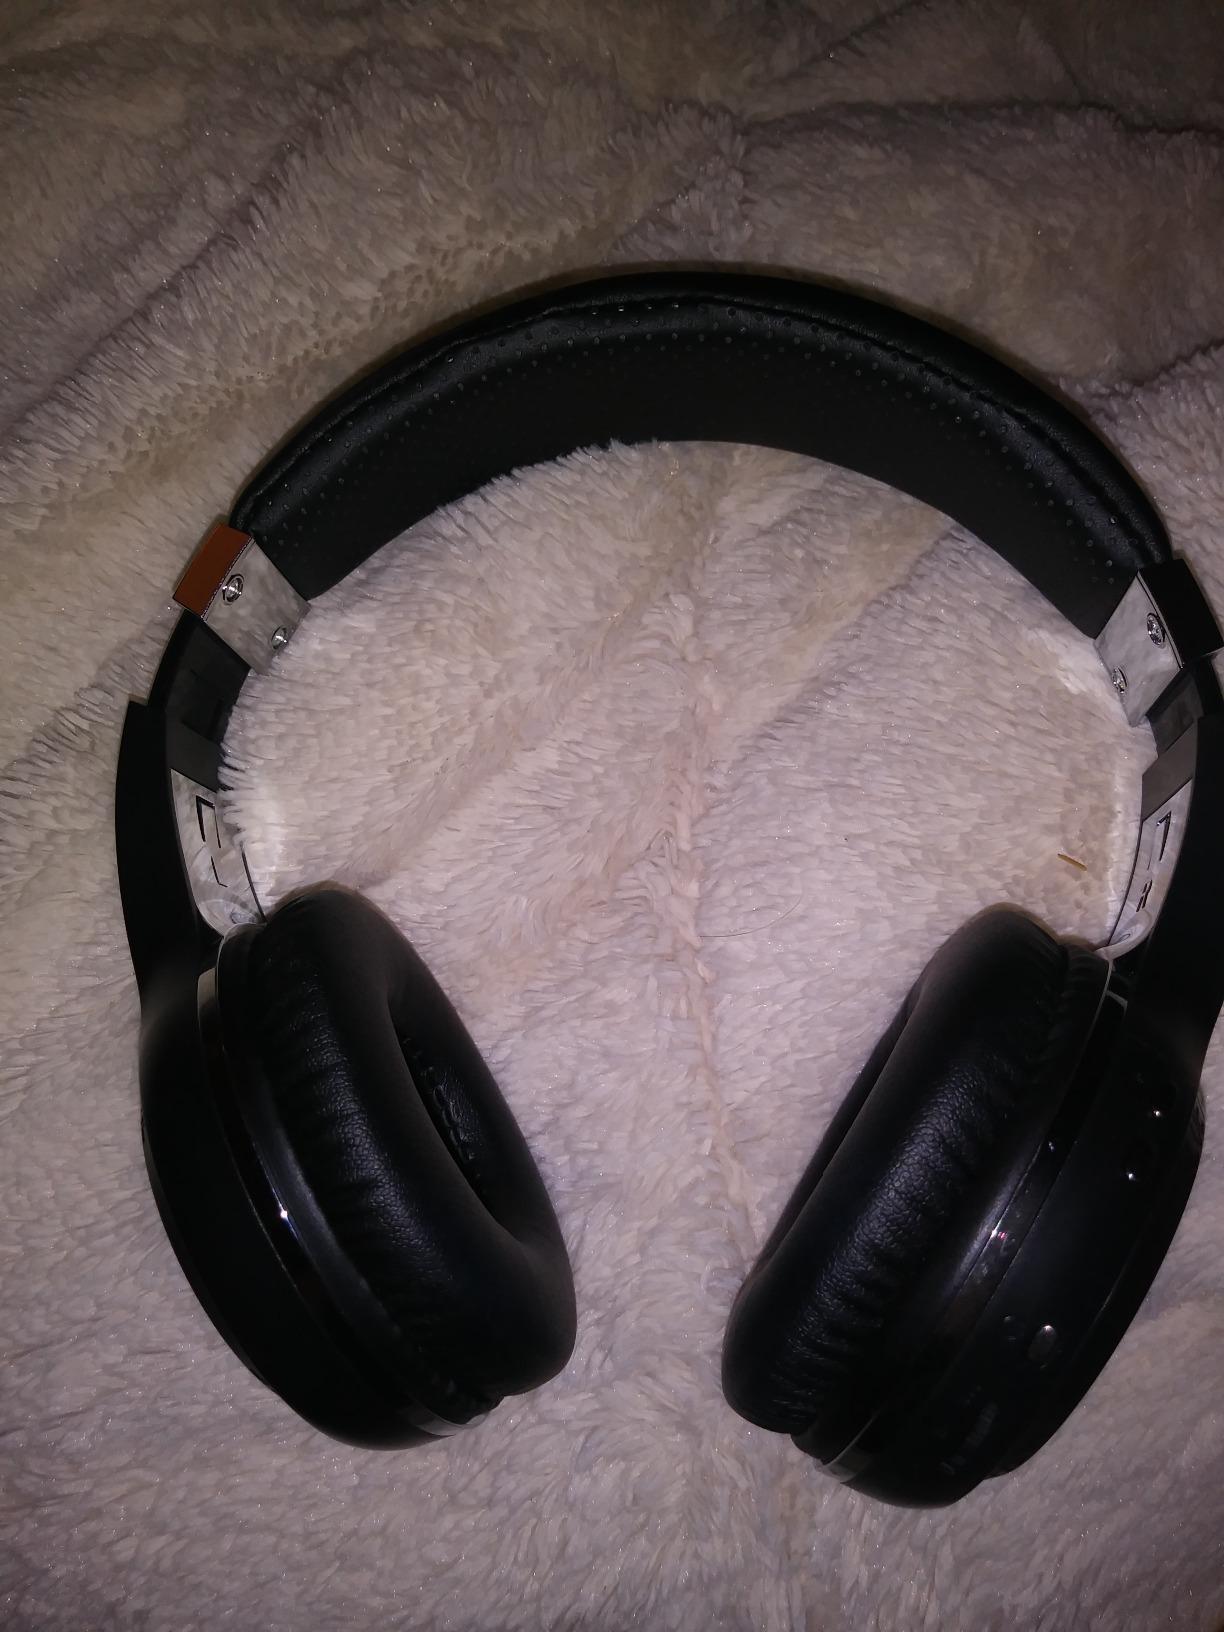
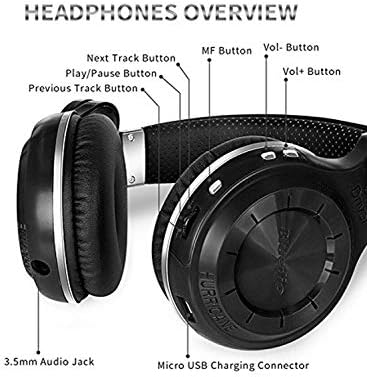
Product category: headphones
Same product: no